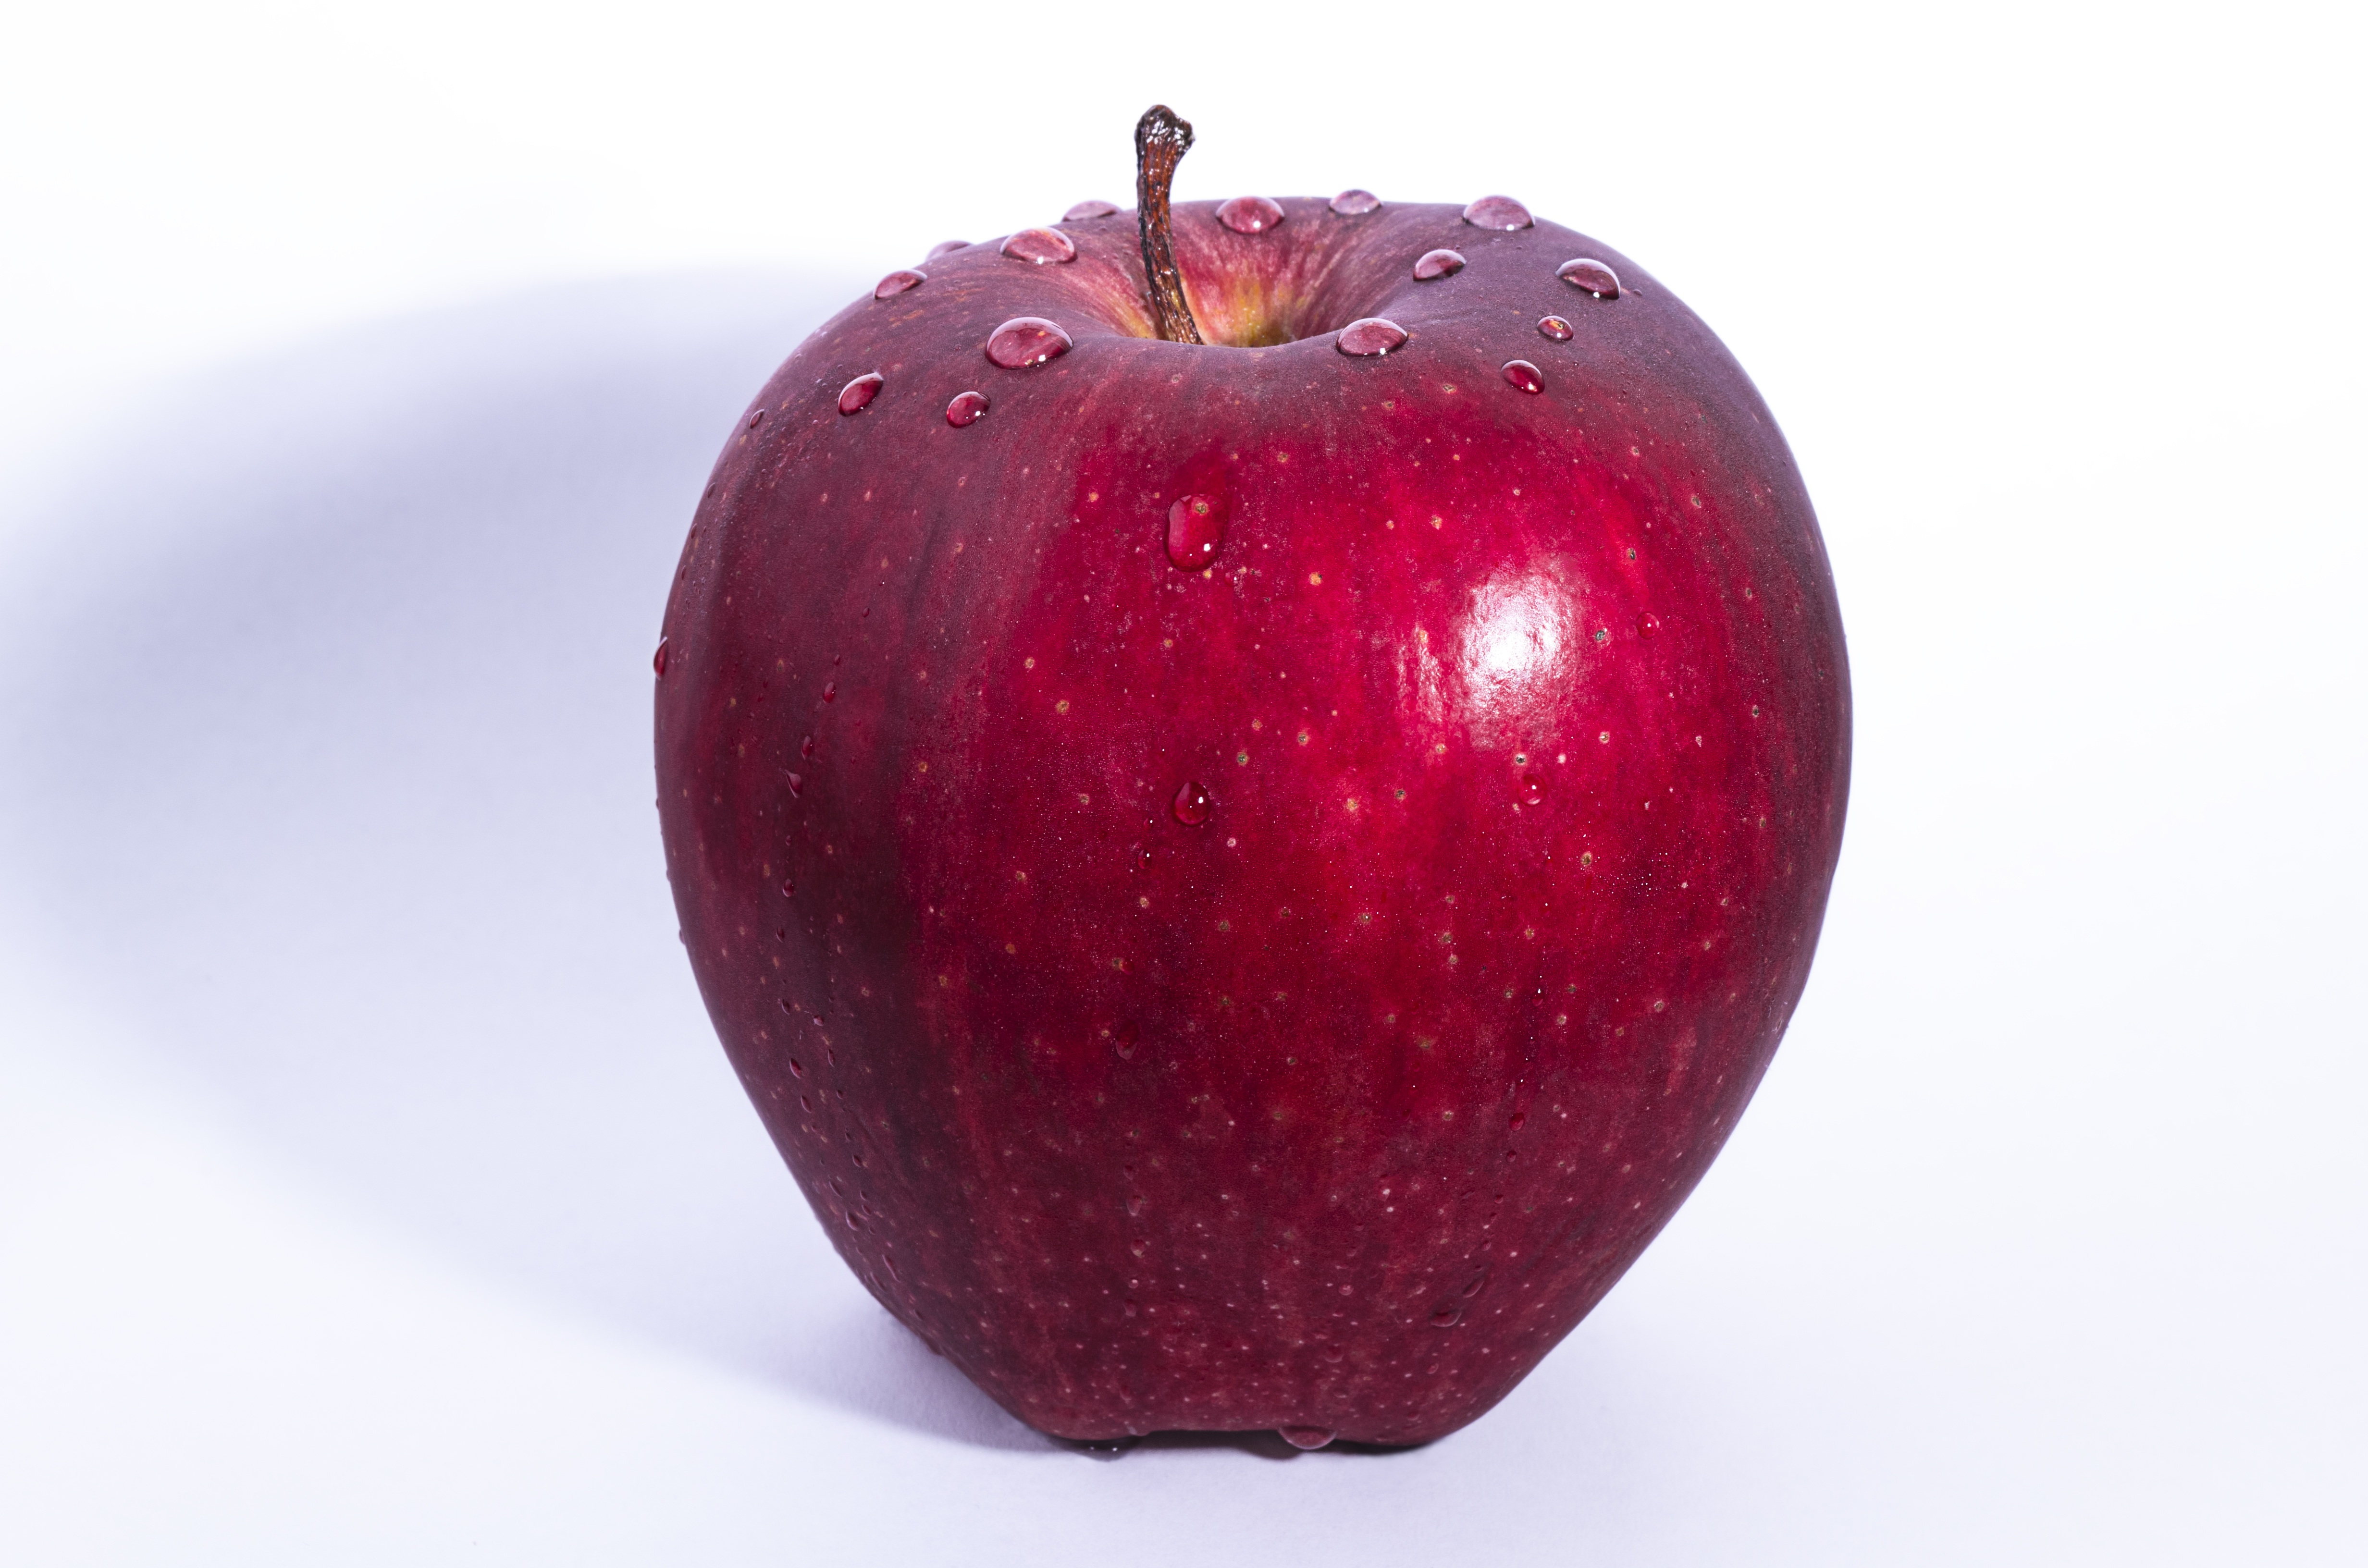
apple, plant, fruit, flower, food, red, produce, healthy, flowering plant, rose family, land plant, rose order